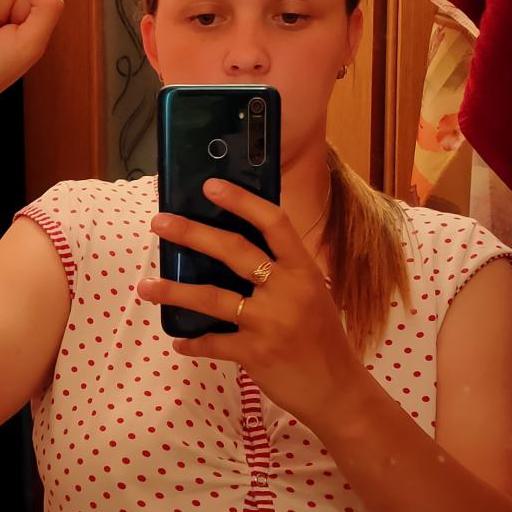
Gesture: no_gesture